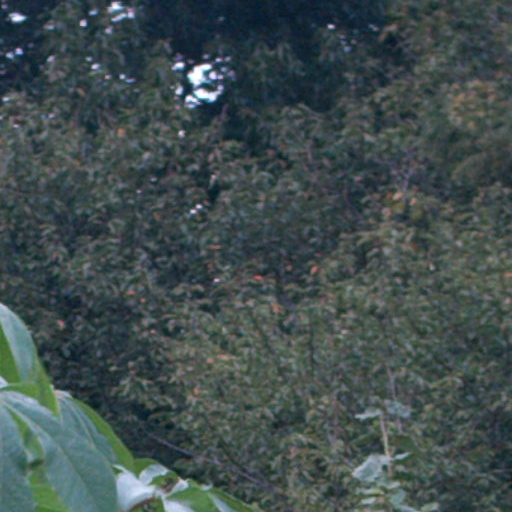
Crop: cassava